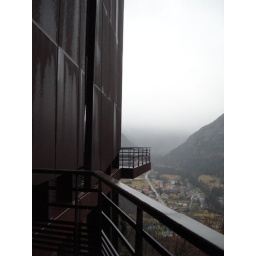
old sealed cave with paintings, this building/walkway hangs over the mountain and leads to entrance - cor-ten rusty steel